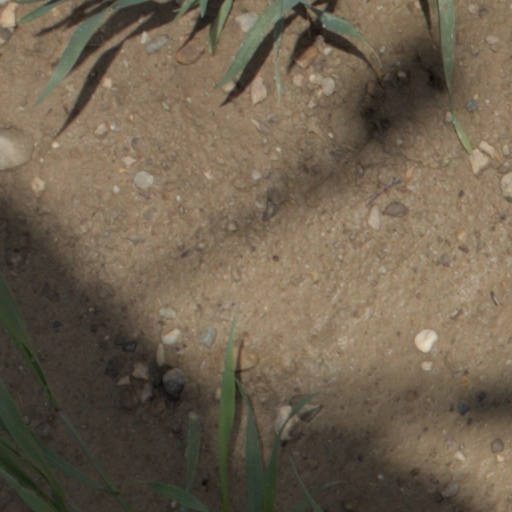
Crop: wheat